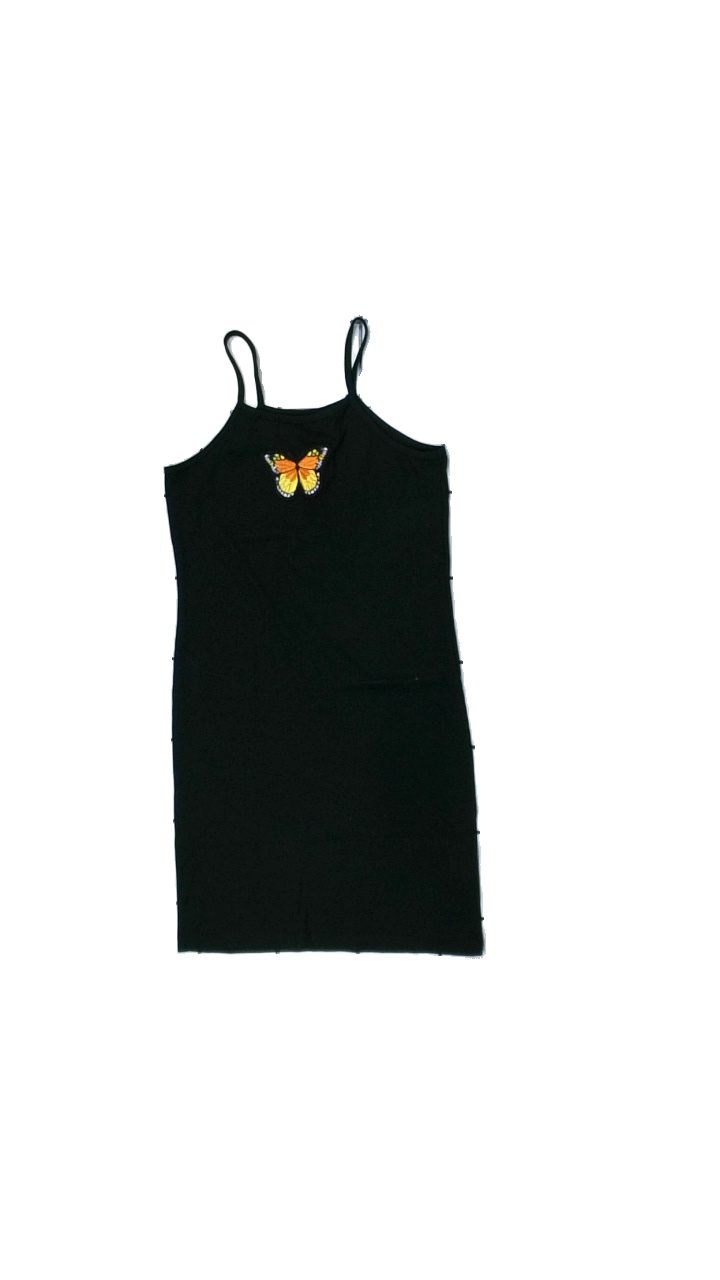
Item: Dress (Ladies)
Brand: Missing
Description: black tight dress
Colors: Black, Yellow, Orange, Multicolor
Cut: Regular
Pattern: Embroidered
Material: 100% Viscose
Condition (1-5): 5
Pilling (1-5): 5
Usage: Reuse
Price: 50-100